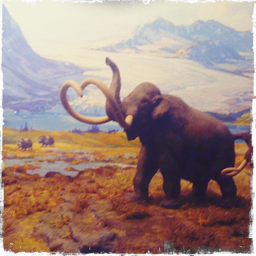
A painting of an elephants raising its head in the air.
A picture of an elephant with huge tusks.
Something here is truly astounding with numerous things to see.

a large tusked elephant is in a field
This is an illustration of a mammoth in a mountainous area.